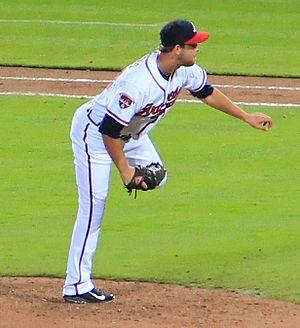
Ian Drew Thomas est un lanceur de relève gaucher des Dodgers de Los Angeles de la Ligue majeure de baseball.